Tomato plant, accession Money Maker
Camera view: vertical (180 deg); turntable rotation: 330 degrees
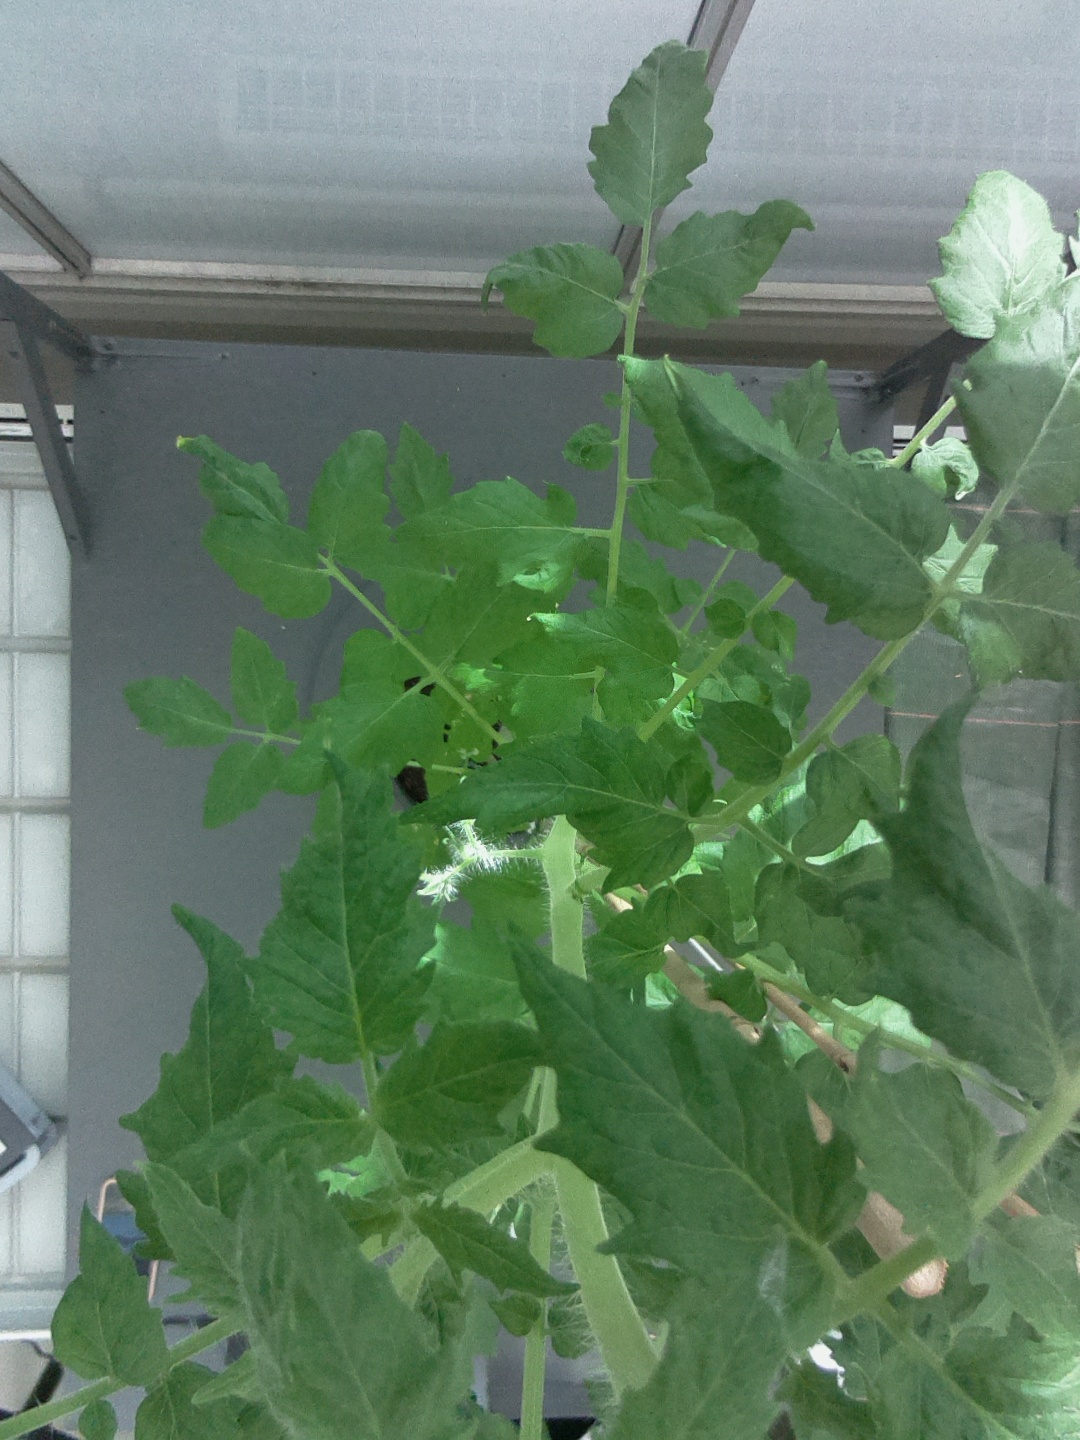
BBCH growth stage 60: First flowers open